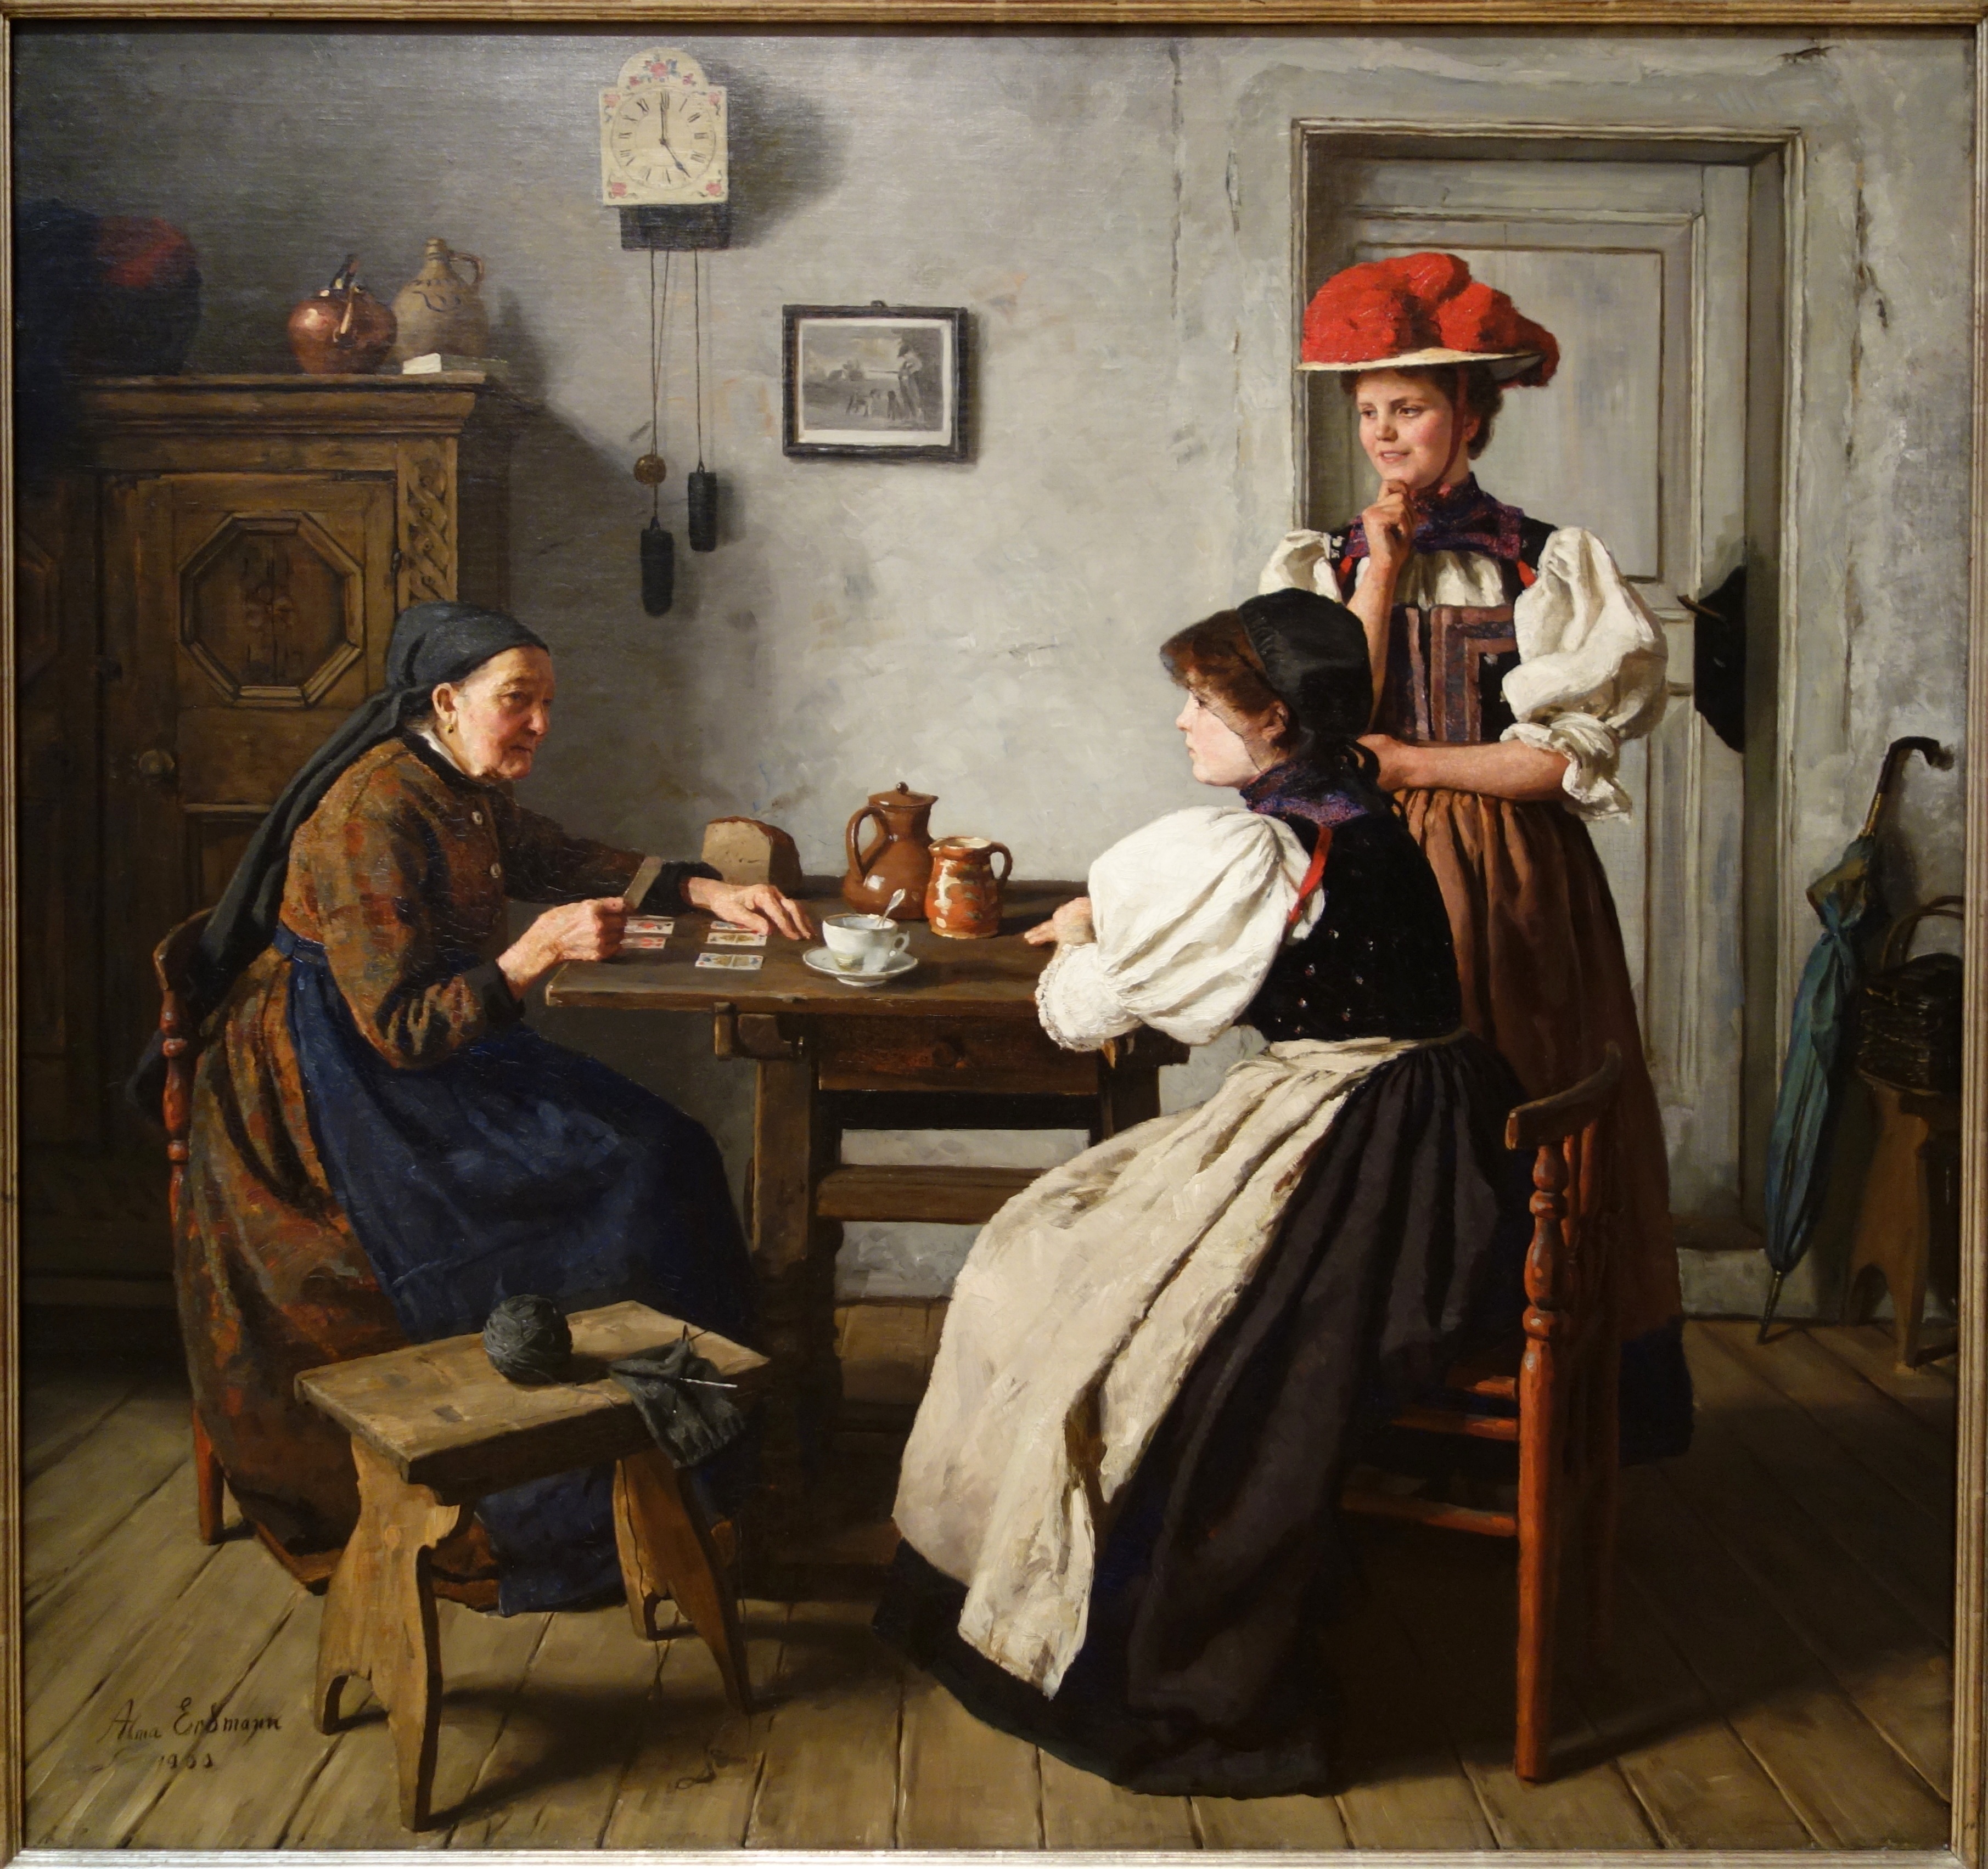
museum, artwork, painting, art, exhibit, oil, middle ages, canvas, fiddle, ancient history, string instrument, bowed string instrument, plucked string instruments, at the fortune teller's, alma erdmann, chazen